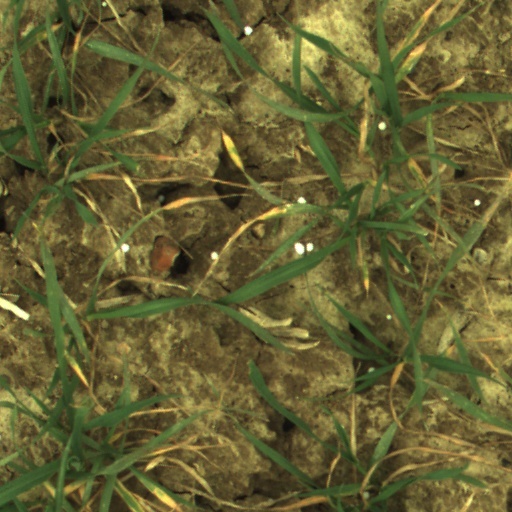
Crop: wheat